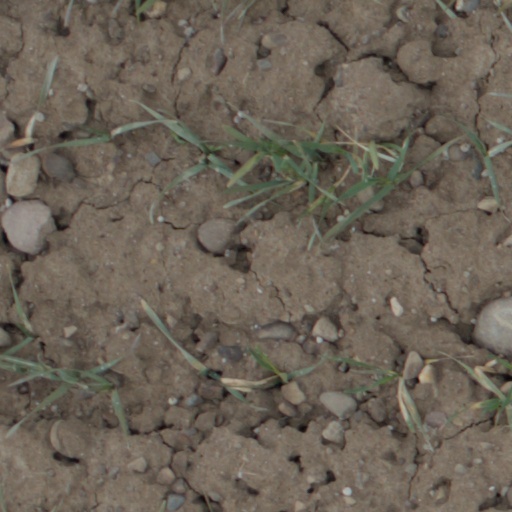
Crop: wheat